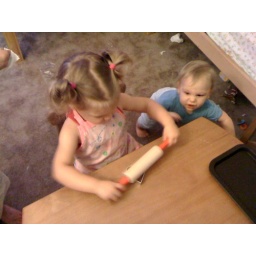
I love Connor's face in the back ground :) And don't you love how Cait is rolling out the &amp;quot;cookie&amp;quot; cutter!